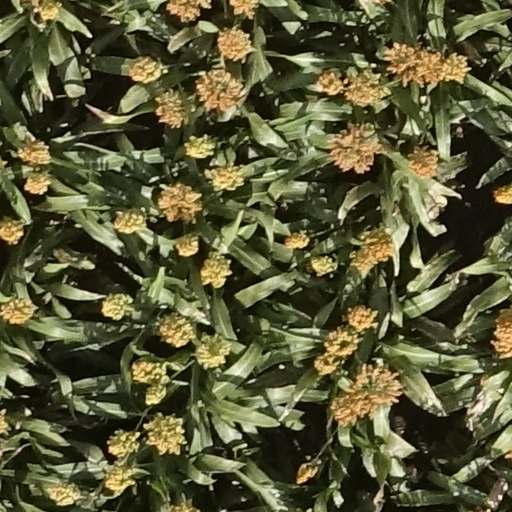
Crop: sorghum